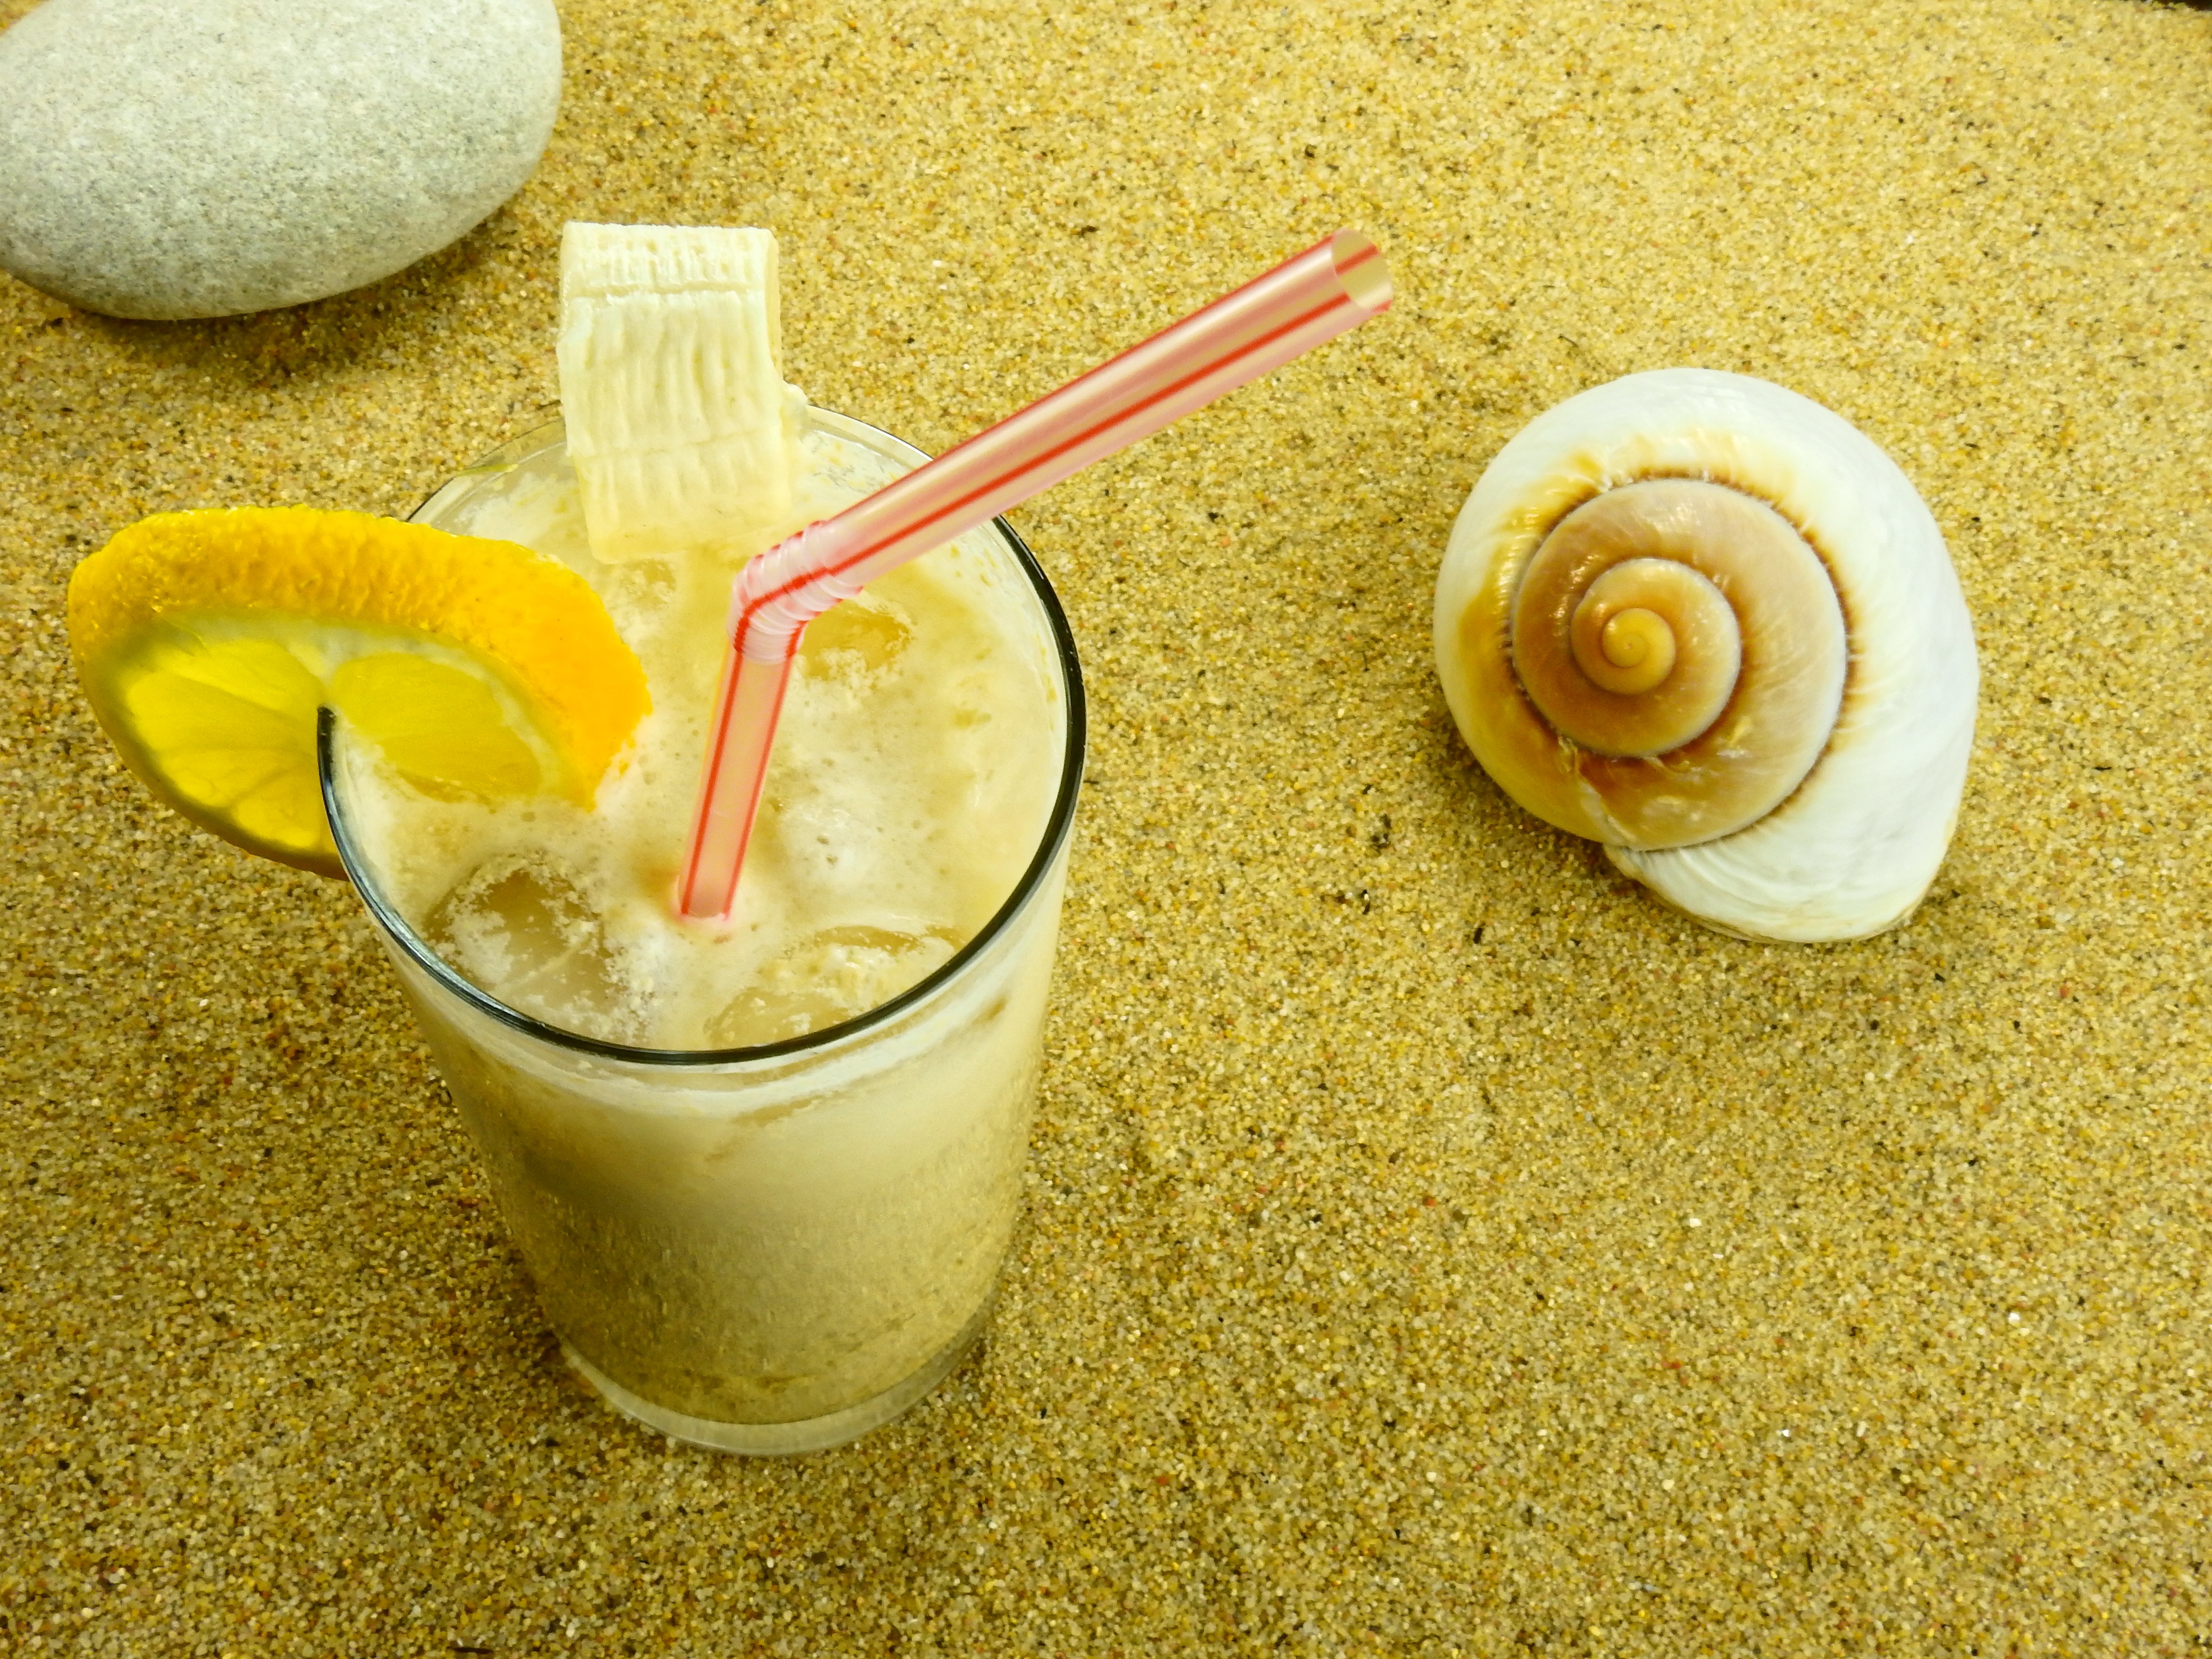
beach, sea, nature, sand, glass, summer, love, heart, food, produce, holiday, drink, map, shell, cocktail, smoothie, snail, background, straw, refreshment, postcard, greeting card, recovery, flavor, milkshake, mixed drink, drinking straw